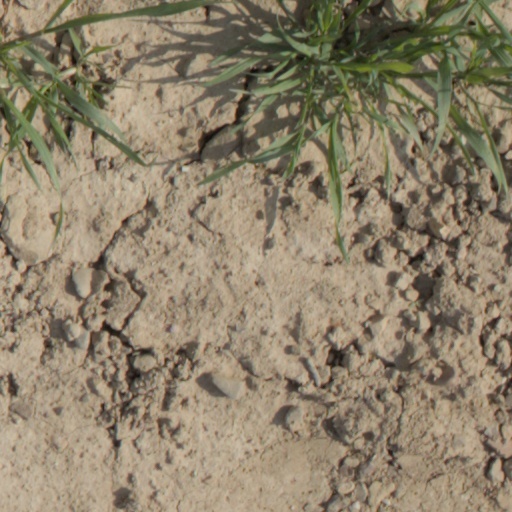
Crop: wheat